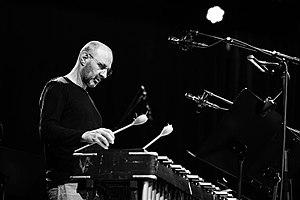
Jorge « Jordi » Rossy né le 21 août 1964 à Barcelone, est un batteur, pianiste et vibraphoniste de jazz espagnol. Sa participation au mythique trio de Brad Mehldau de 1993 à 2006 le promeut sur la scène internationale.